Question: Where are the red flags?
Tambaya: Ina jajayen tutocin?
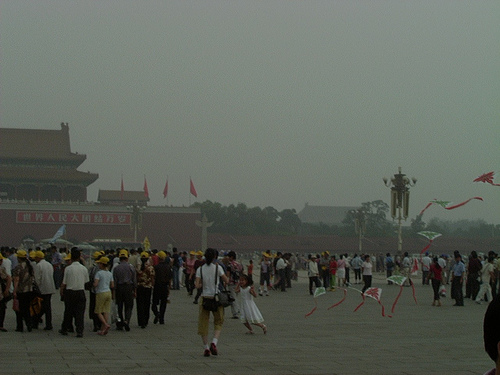
Answer: On top of the building.
Amsa: A saman ginin.